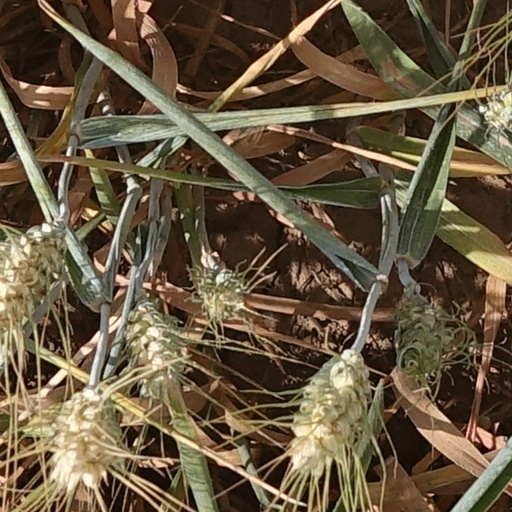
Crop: wheat